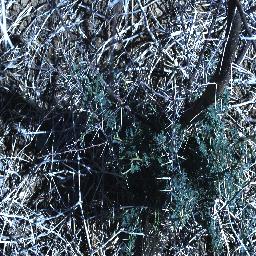
Label: prickly_acacia